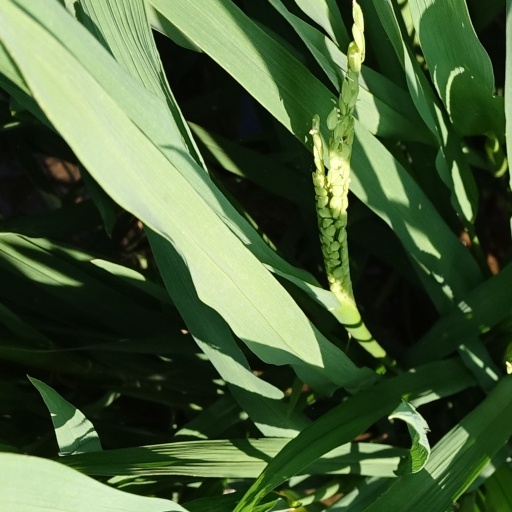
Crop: rice